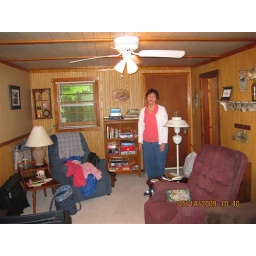
Susan in living room of the lake house